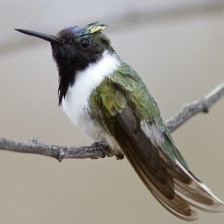
Species: HORNED SUNGEM
Scientific name: HELIACTIN BILOPHUS
ImageNet parent category: hummingbird